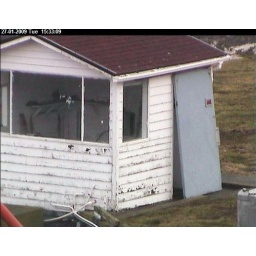
Winch house door is blown by the 30 knot wind